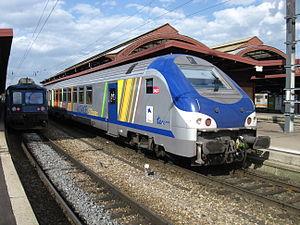
Le TER Alsace est le réseau de trains express régionaux de l'ancienne région Alsace, exploité principalement par la SNCF. Le conseil régional d'Alsace était l'autorité organisatrice du réseau à partir de 1998. Les dessertes ferroviaires sont complétées par des dessertes routières assurées par autocar, le plus souvent en suivant le tracé d'anciennes lignes ferroviaires inexploitées ou déclassées.
TER 200 est le nom commercial de certains trains express régionaux, du réseau TER Grand Est, circulant entre Strasbourg et Bâle.
La gare de Strasbourg-Ville, usuellement appelée « gare de Strasbourg », ou encore « gare centrale », est une gare ferroviaire française, située dans le quartier administratif Gare - Tribunal, sur le territoire de la commune de Strasbourg, chef-lieu du département du Bas-Rhin et de la région Grand Est.